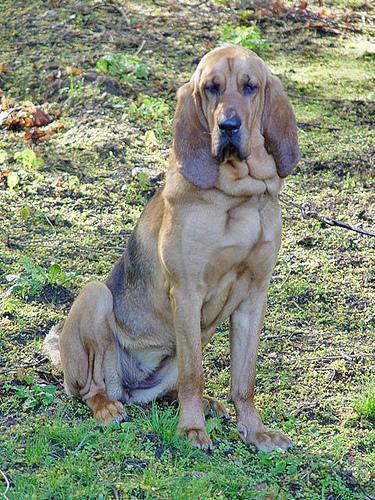
bloodhound